Saisy

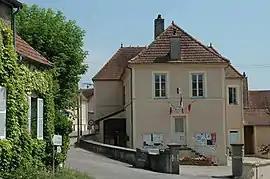
Town hall

Saisy is a commune in the Saône-et-Loire department in the region of Bourgogne-Franche-Comté in eastern France.